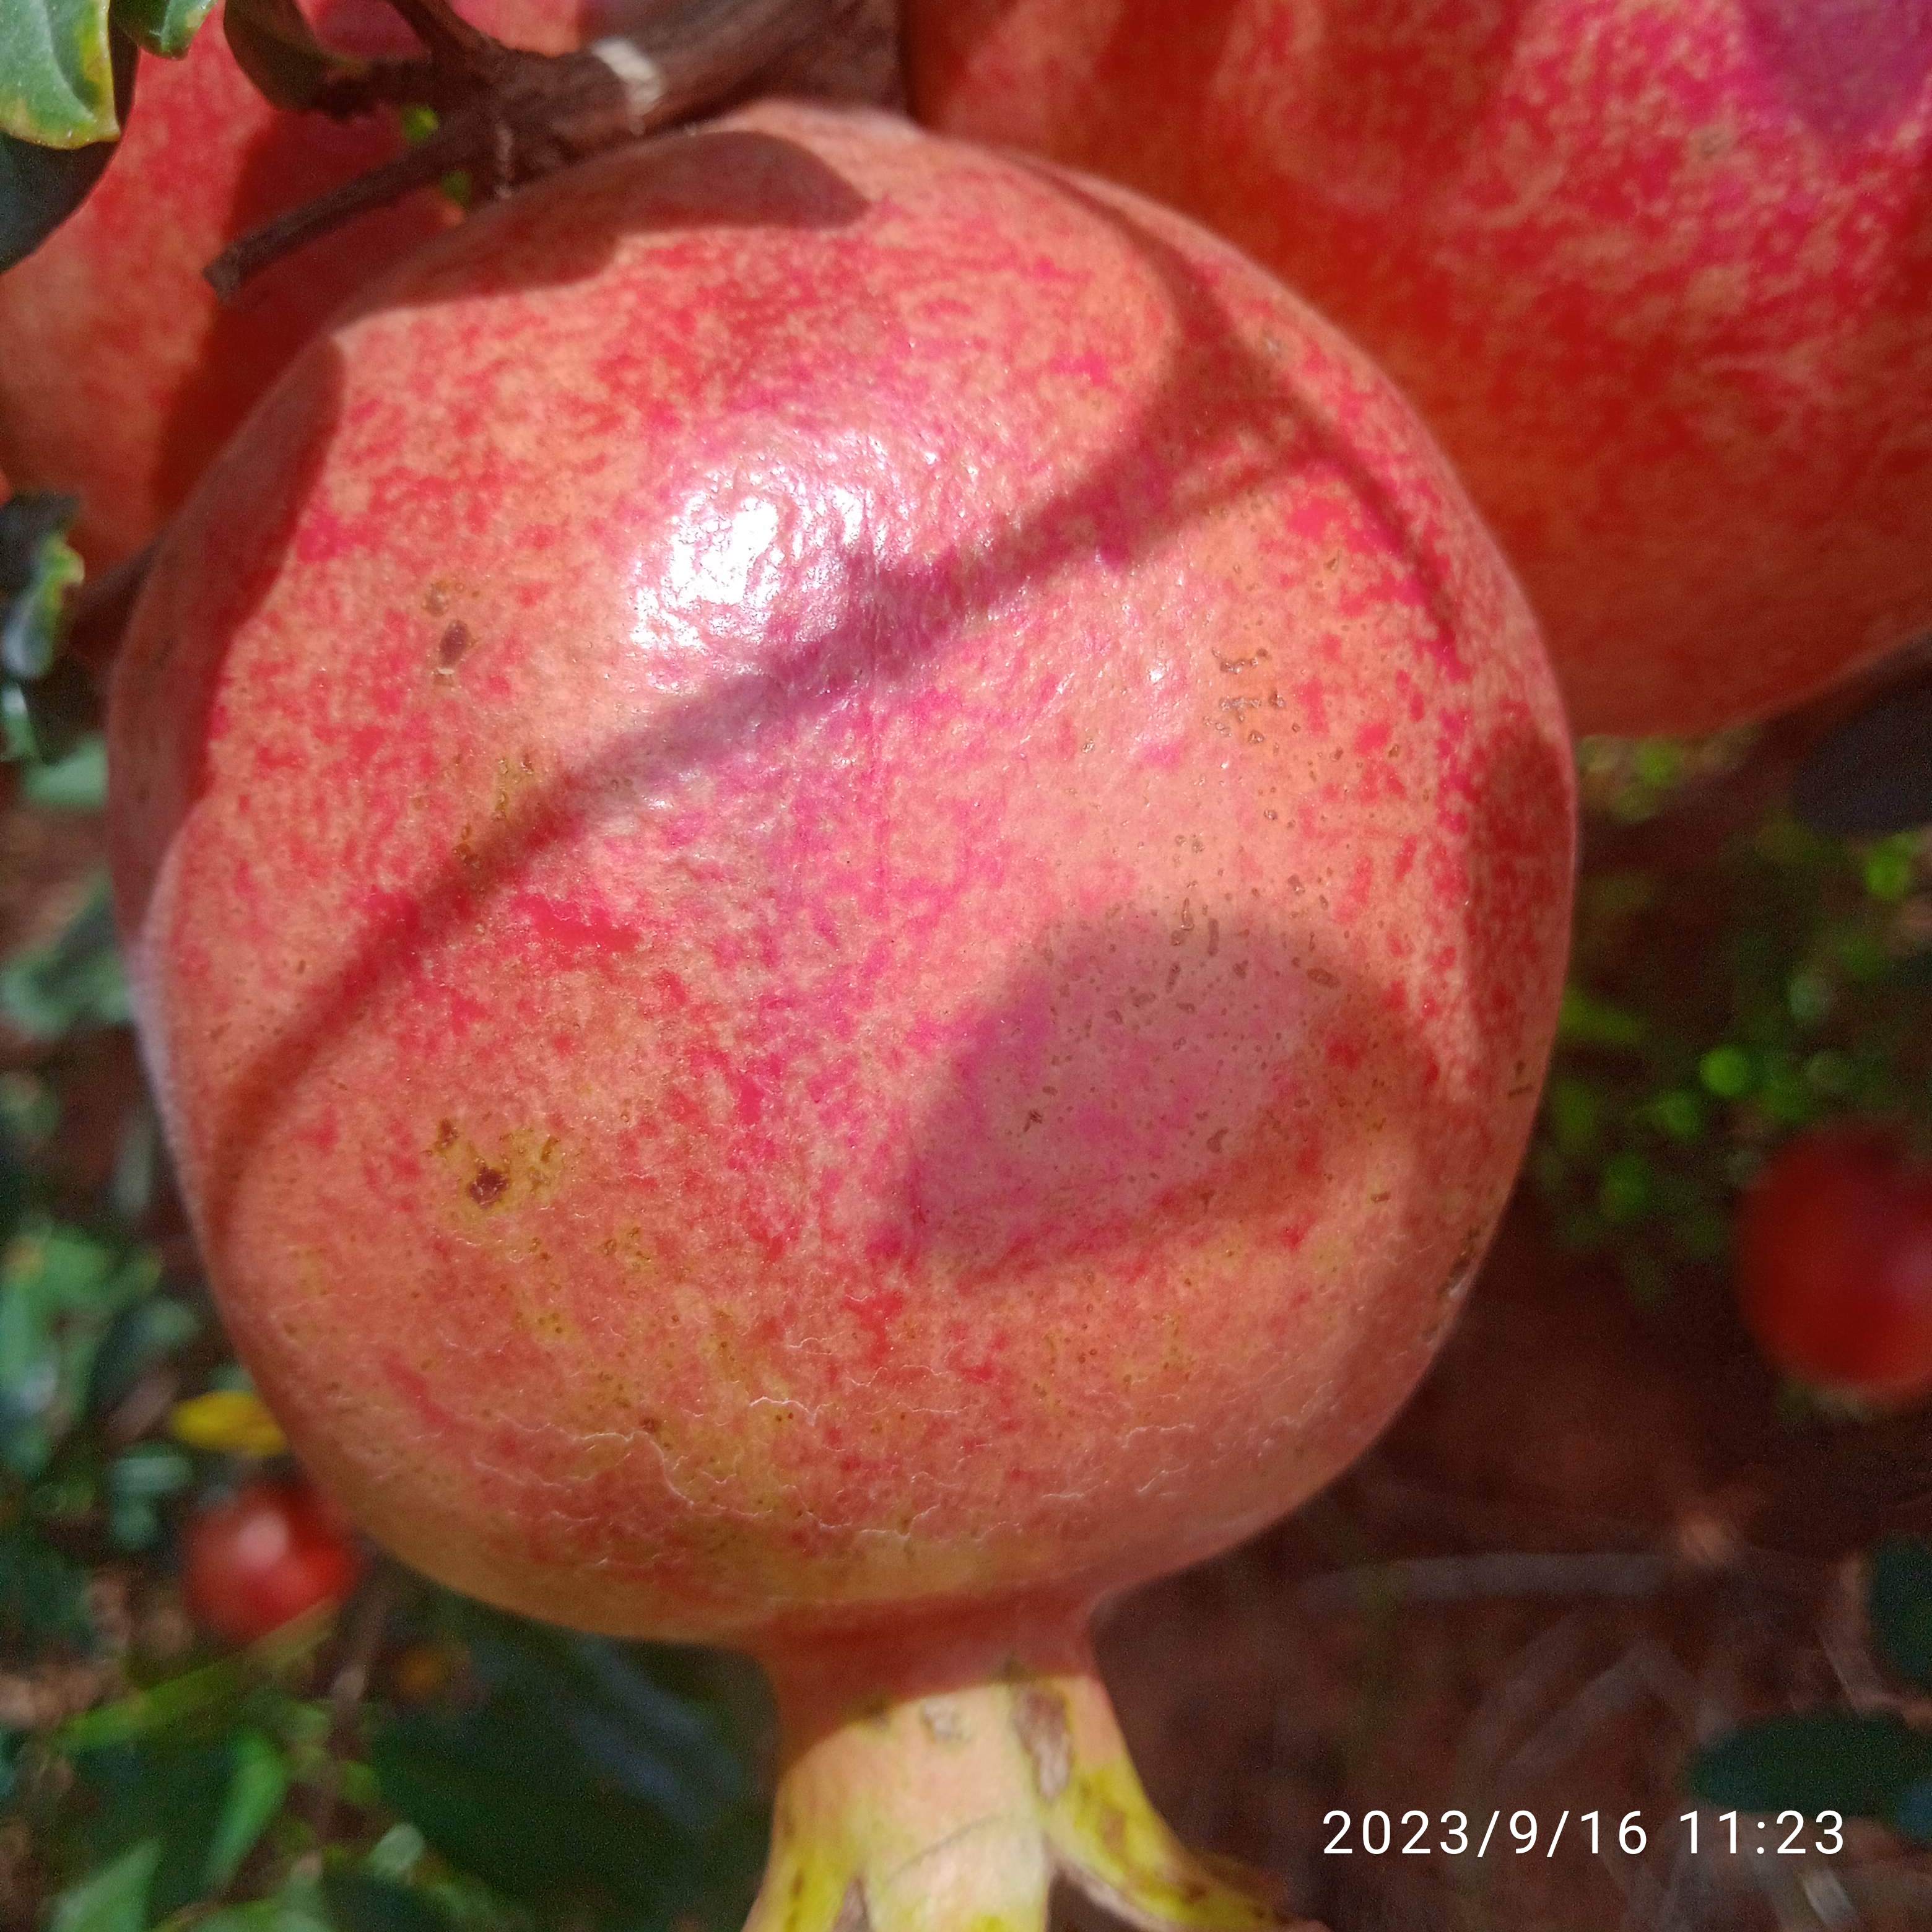
Label: Healthy